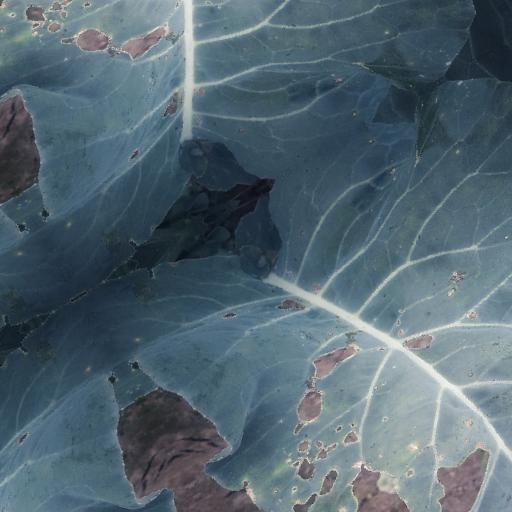
Label: Black Rot